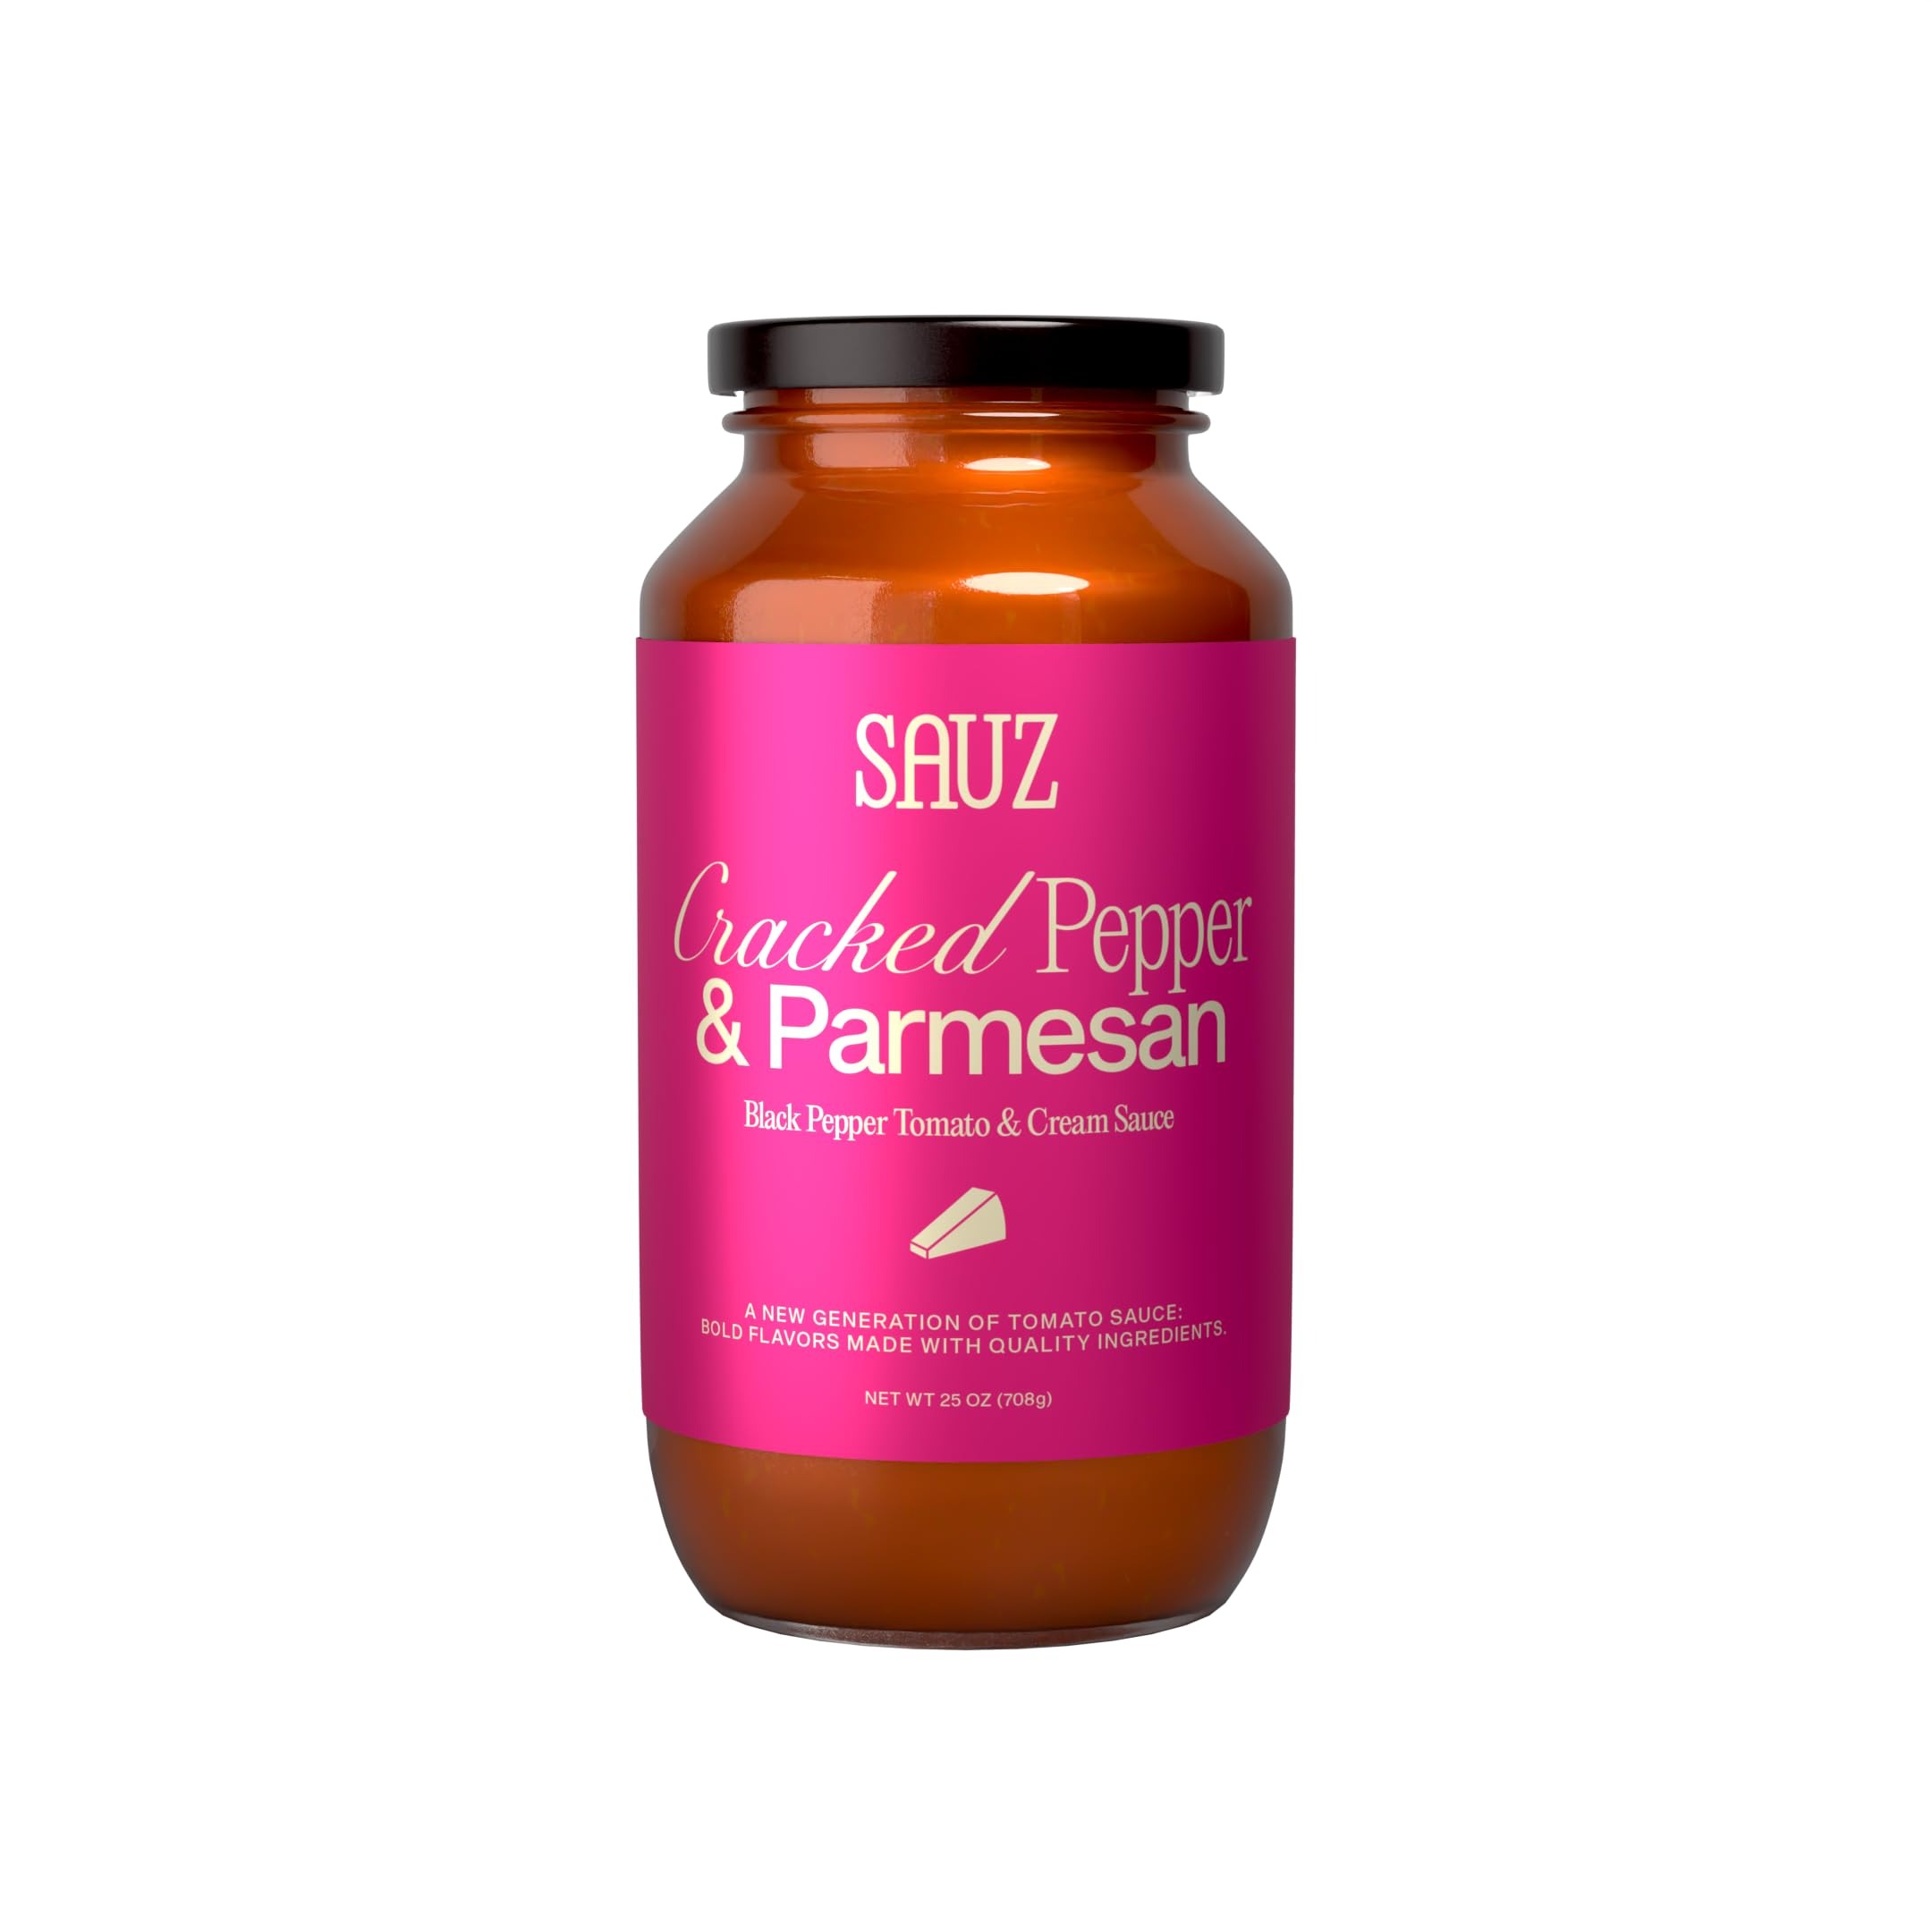
Item Name: Sauz Cracked Pepper & Parmesan, 25 OZ
Value: 25.0
Unit: Ounce

Price: 7.99